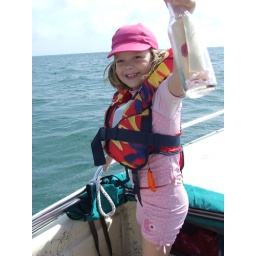
Message in the bottle going in the sea, necklace in the bottom as a reward for the person who finds it